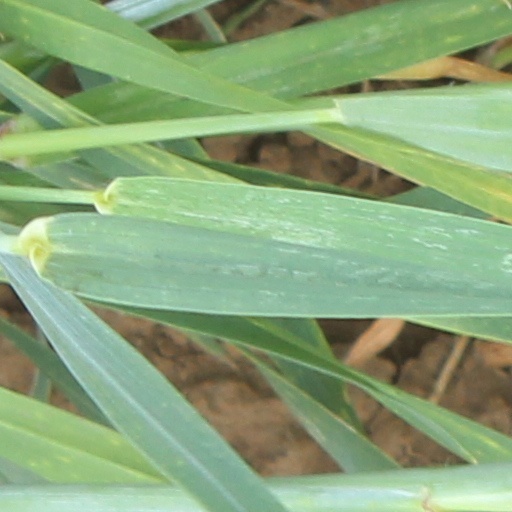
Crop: wheat